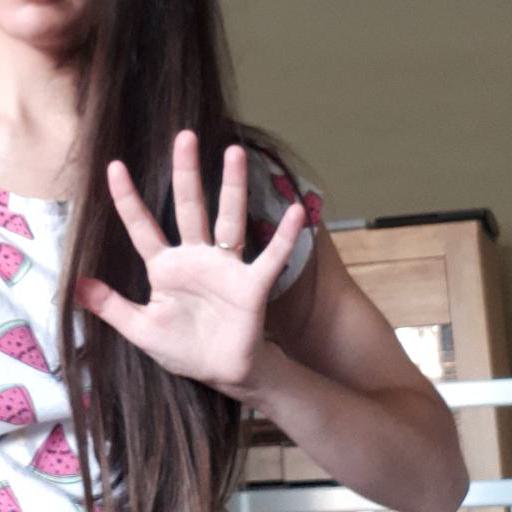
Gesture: palm